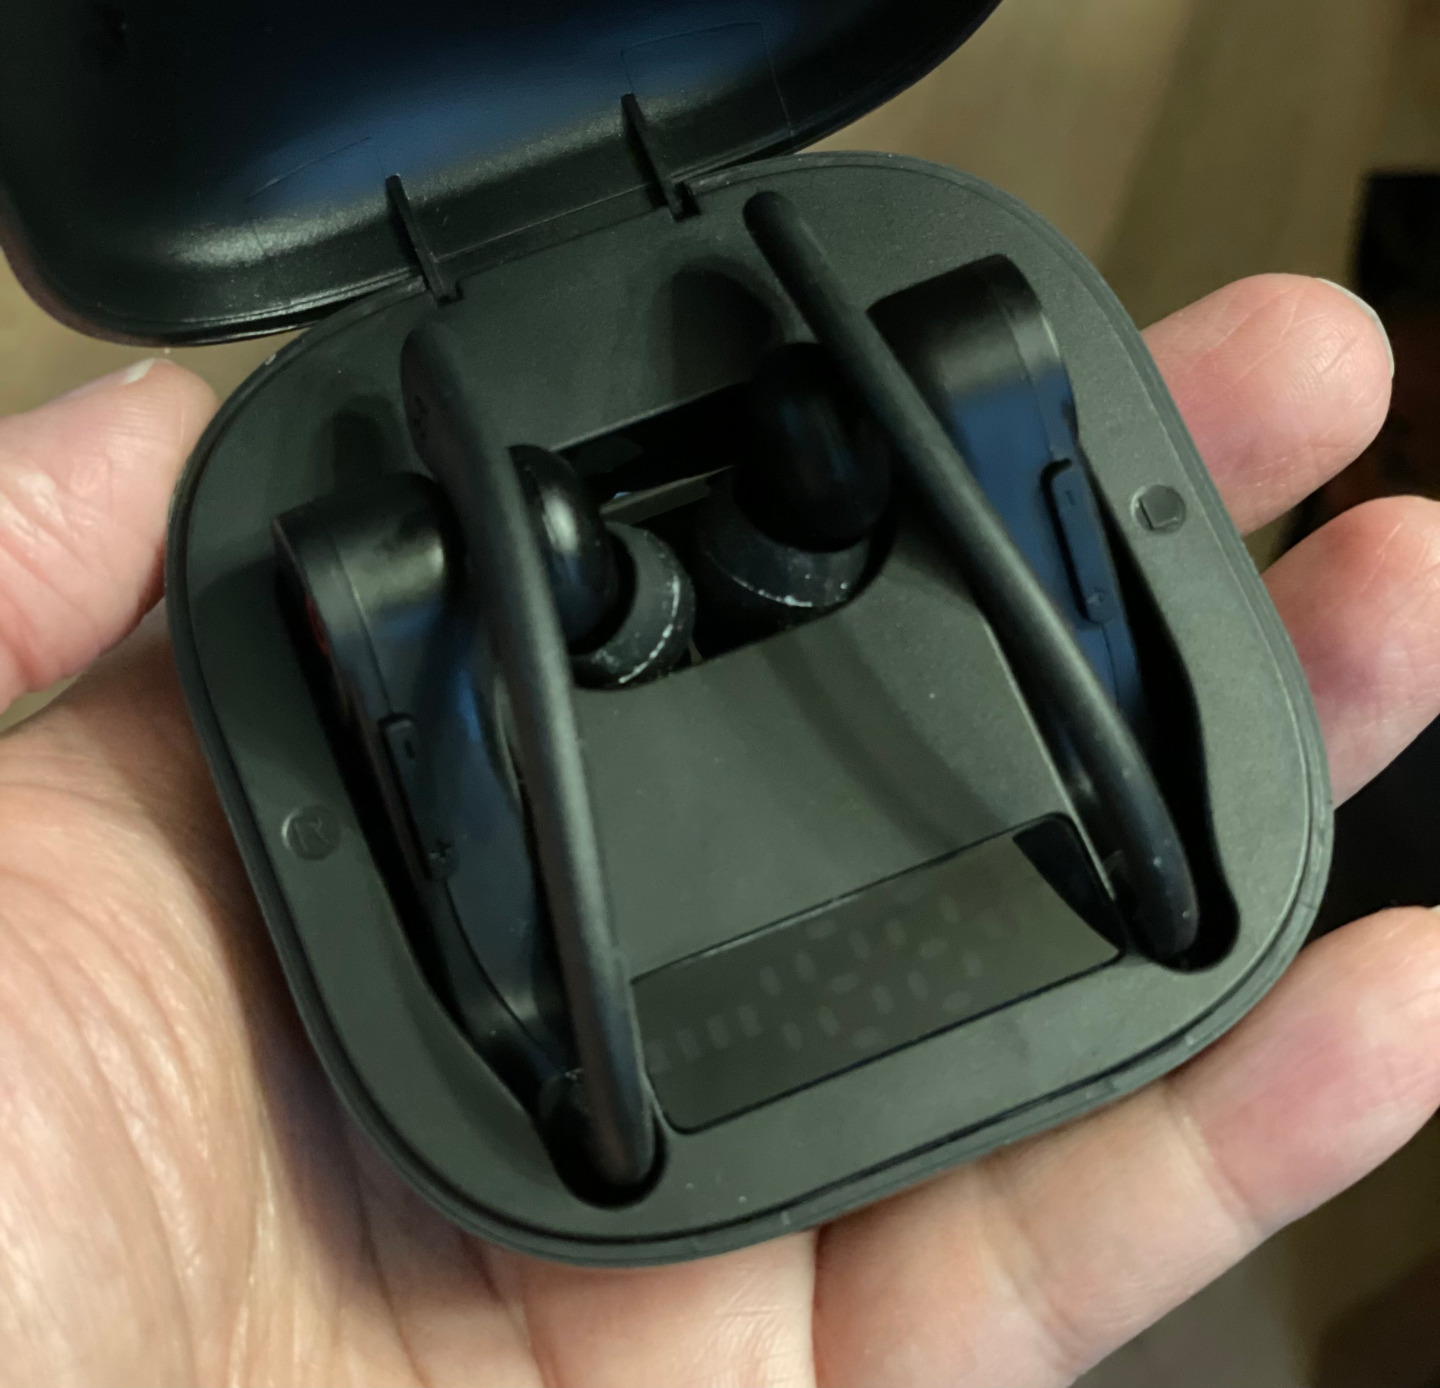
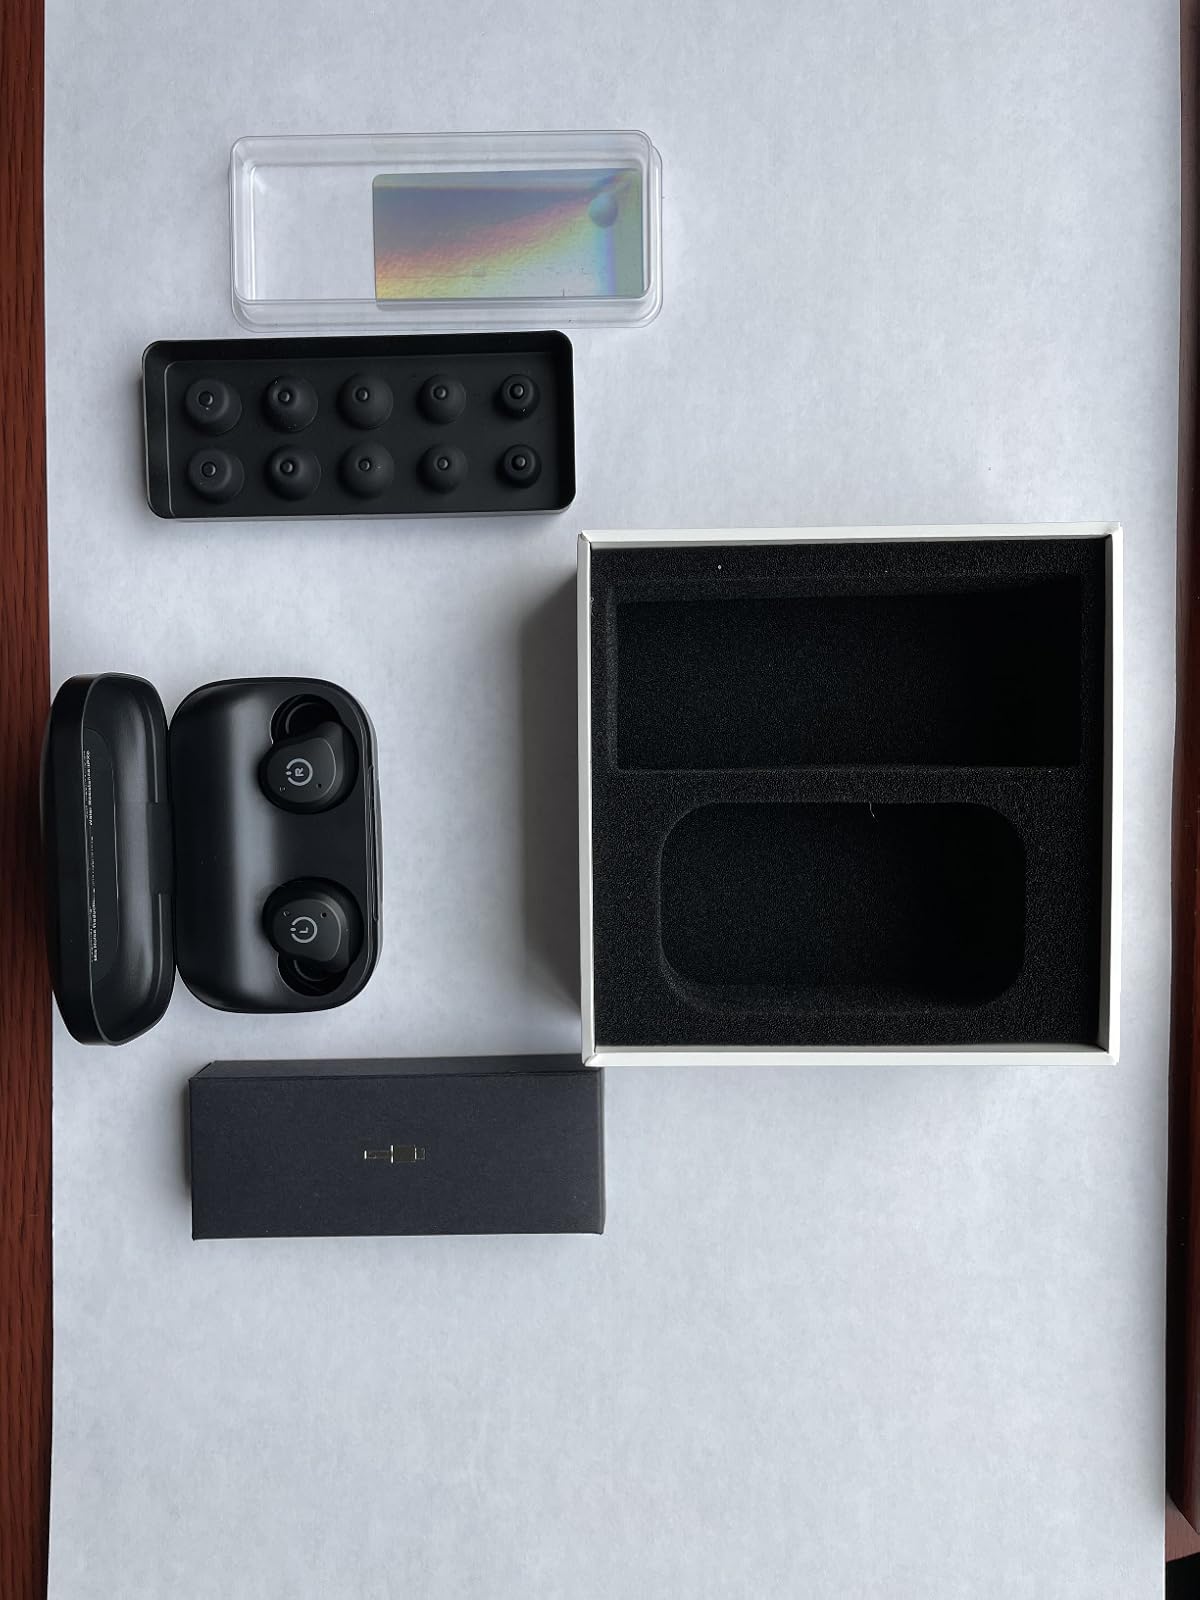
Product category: earbuds
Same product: no